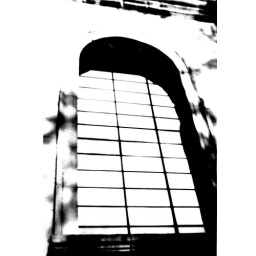
A lone window remains in the wall of the church that wasn't destroyed in the blast.